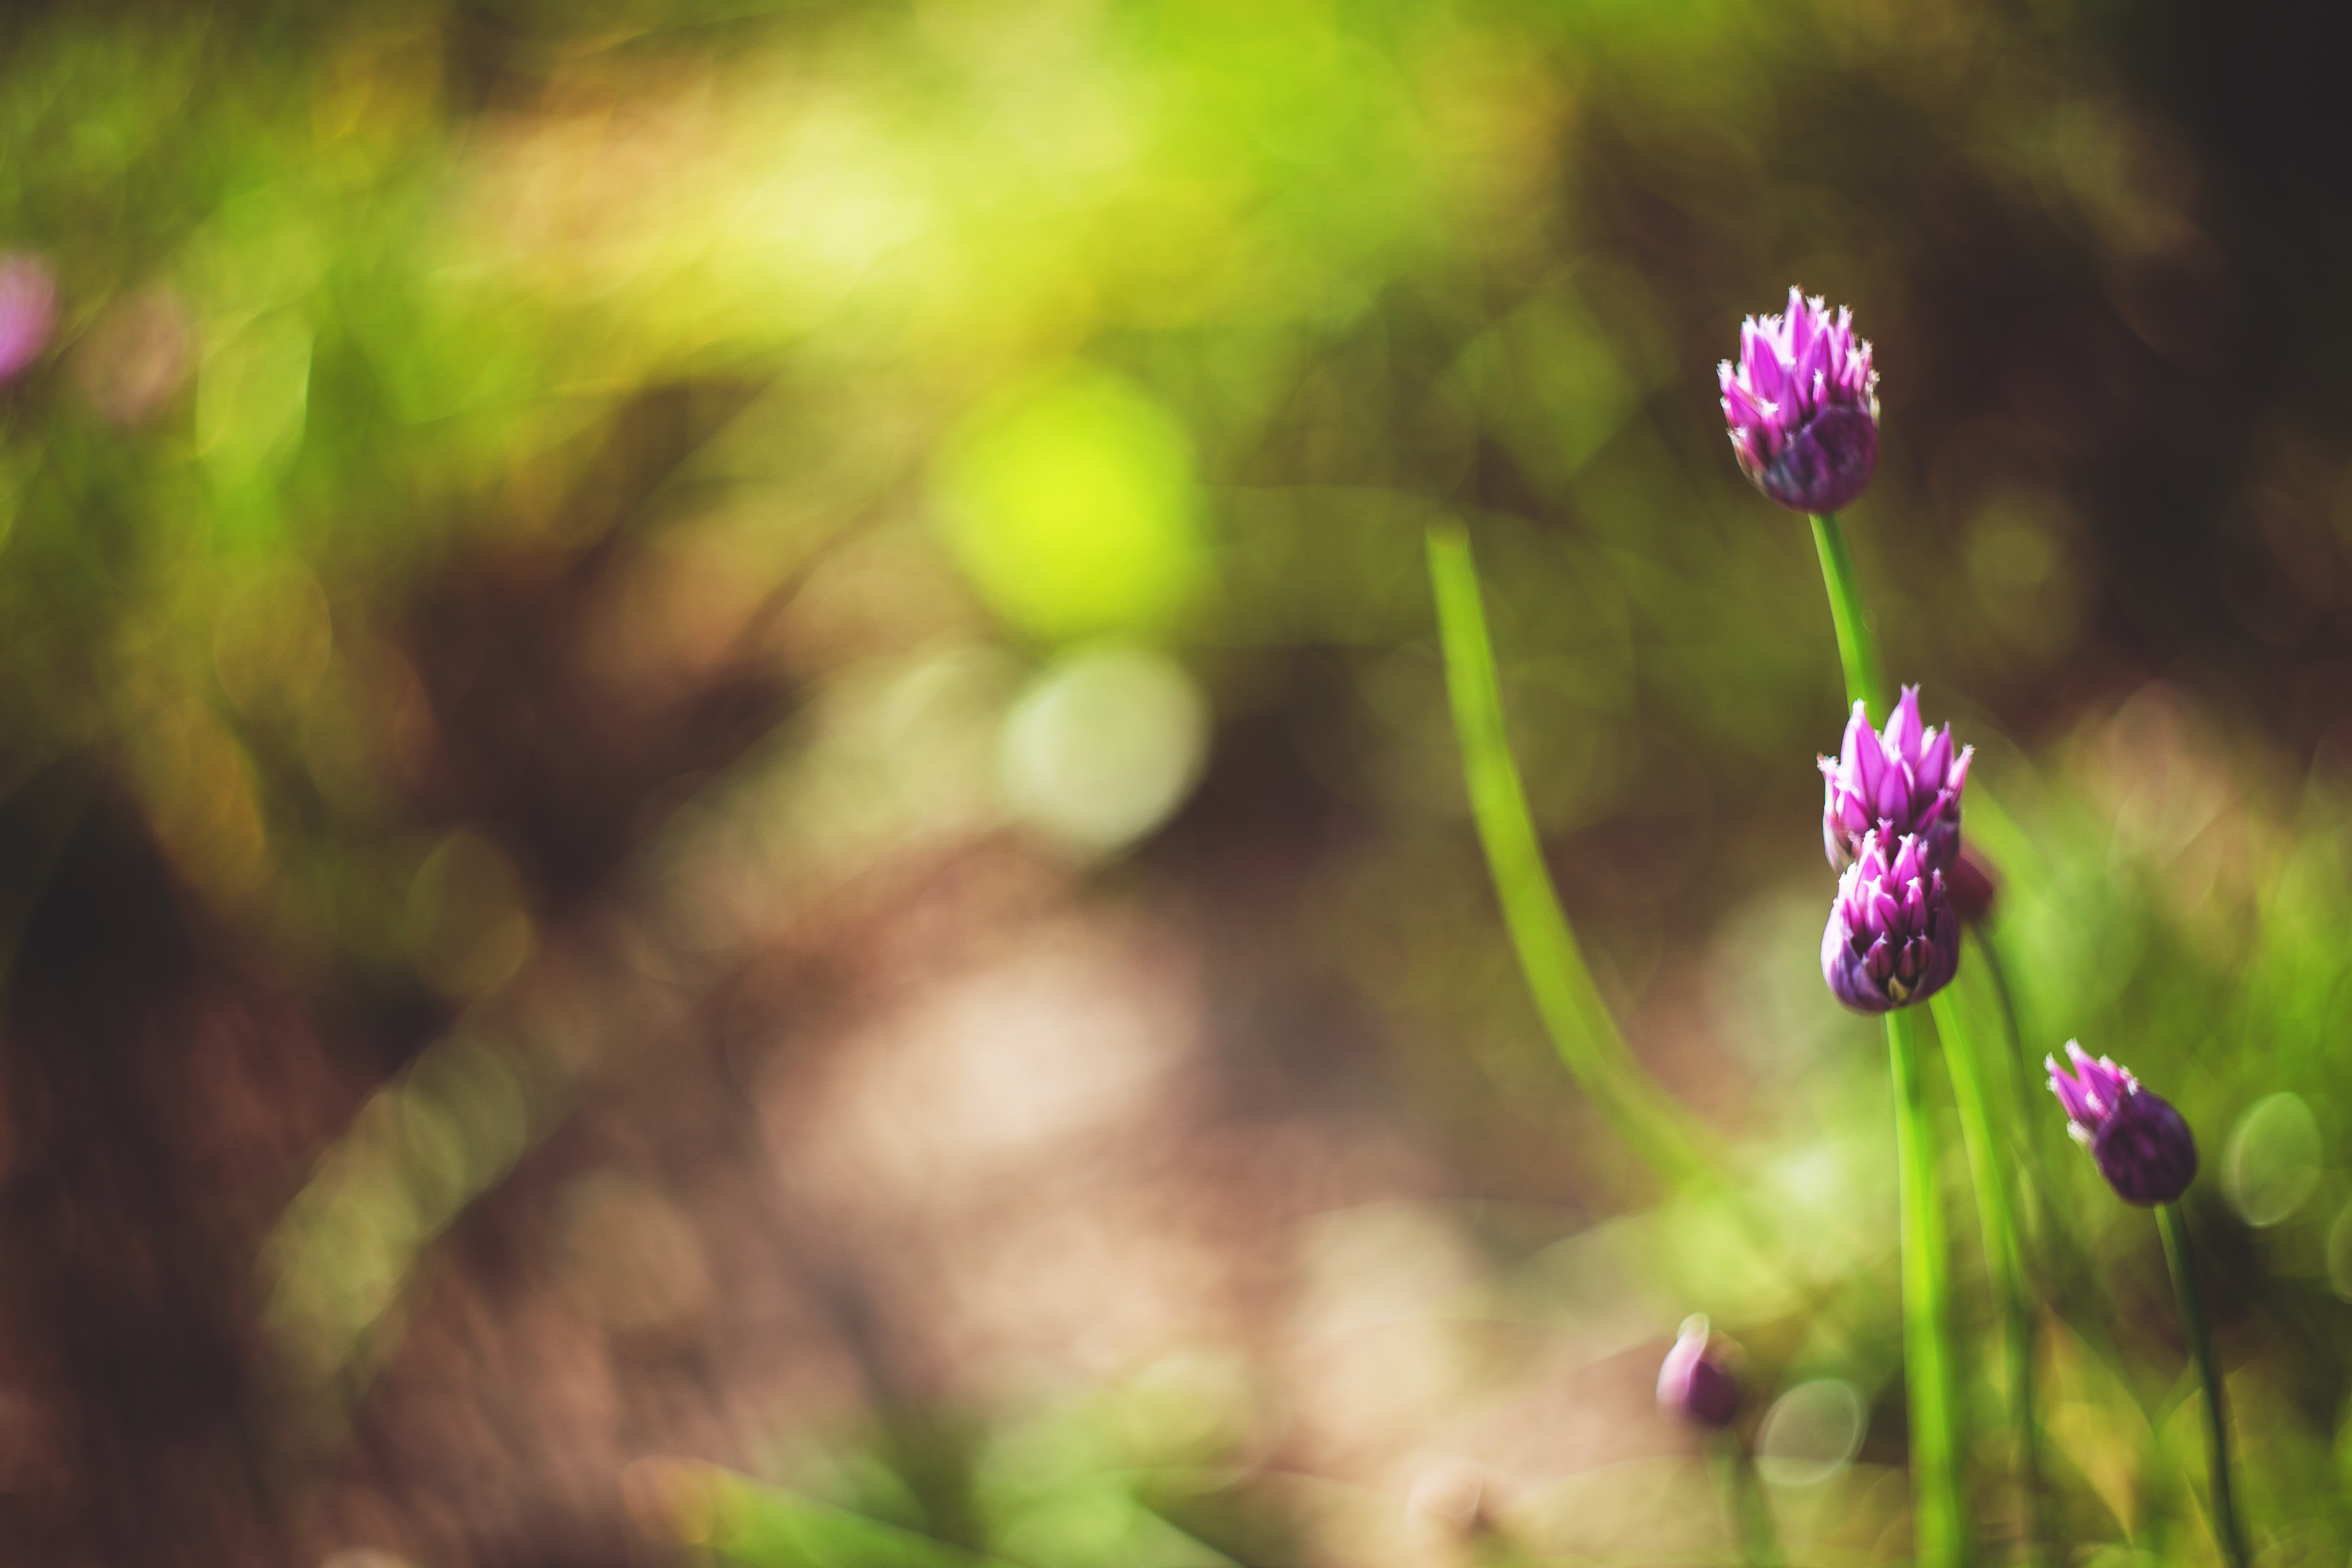
nature, grass, blossom, plant, photography, vintage, meadow, retro, sunlight, leaf, flower, purple, bloom, old, summer, floral, spring, green, macro, botany, blooming, closeup, flora, plants, wildflower, flowers, close up, helios, copy, macro photography, copyspace, flowering plant, grass family, plant stem, computer wallpaper, land plant